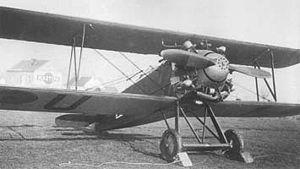
L’Avia BH-33 est un avion de chasse tchécoslovaque de l'entre-deux-guerres. Dernier appareil d’une lignée de biplans dessinés par les ingénieurs Pavel Beneš et Miroslav Hajn, cet avion fut adopté, pour des raisons diverses, par les pays membres de la Petite Entente. Quelques exemplaires étaient encore en service au début de la Seconde Guerre mondiale.